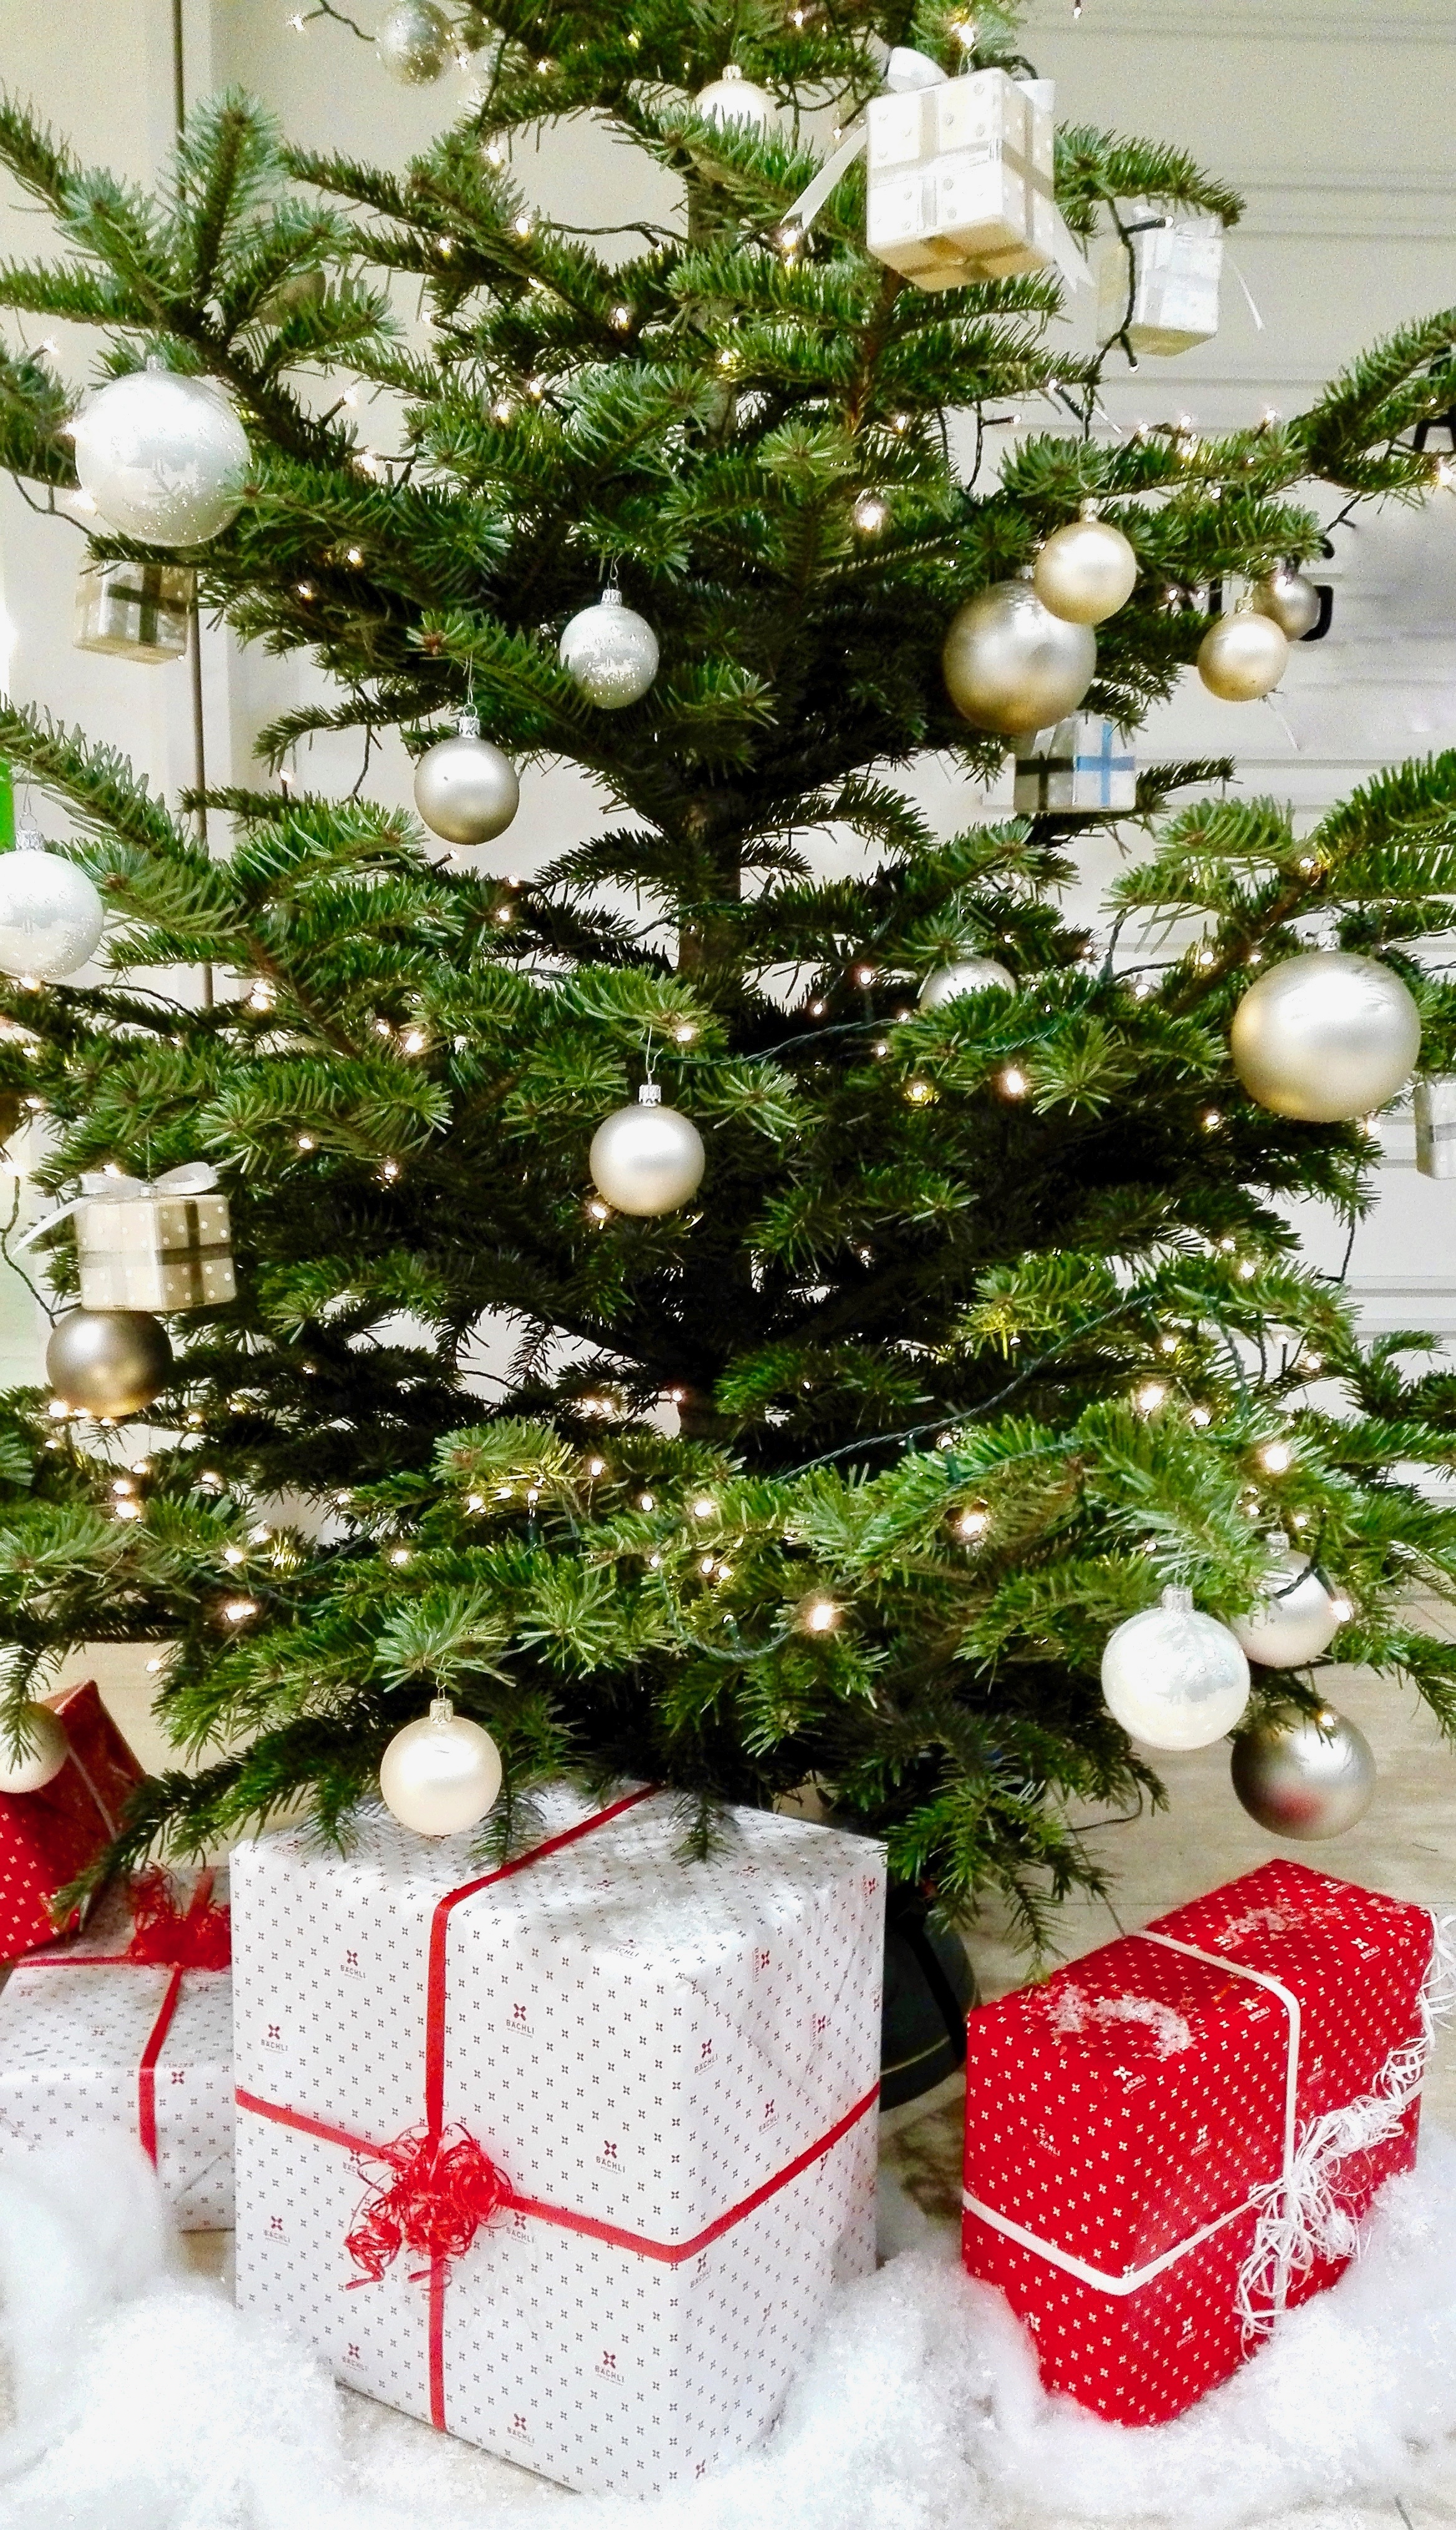
tree, branch, christmas, fir, decor, christmas tree, advent, christmas decoration, gifts, spruce, balls, made, woody plant